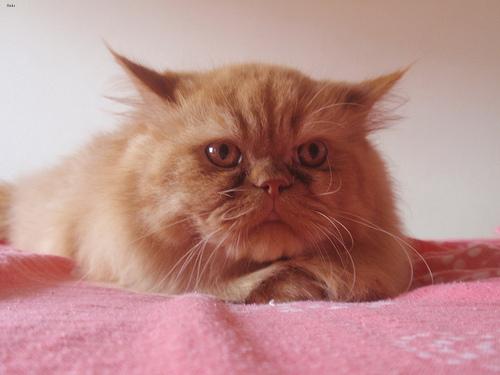
Breed: Persian